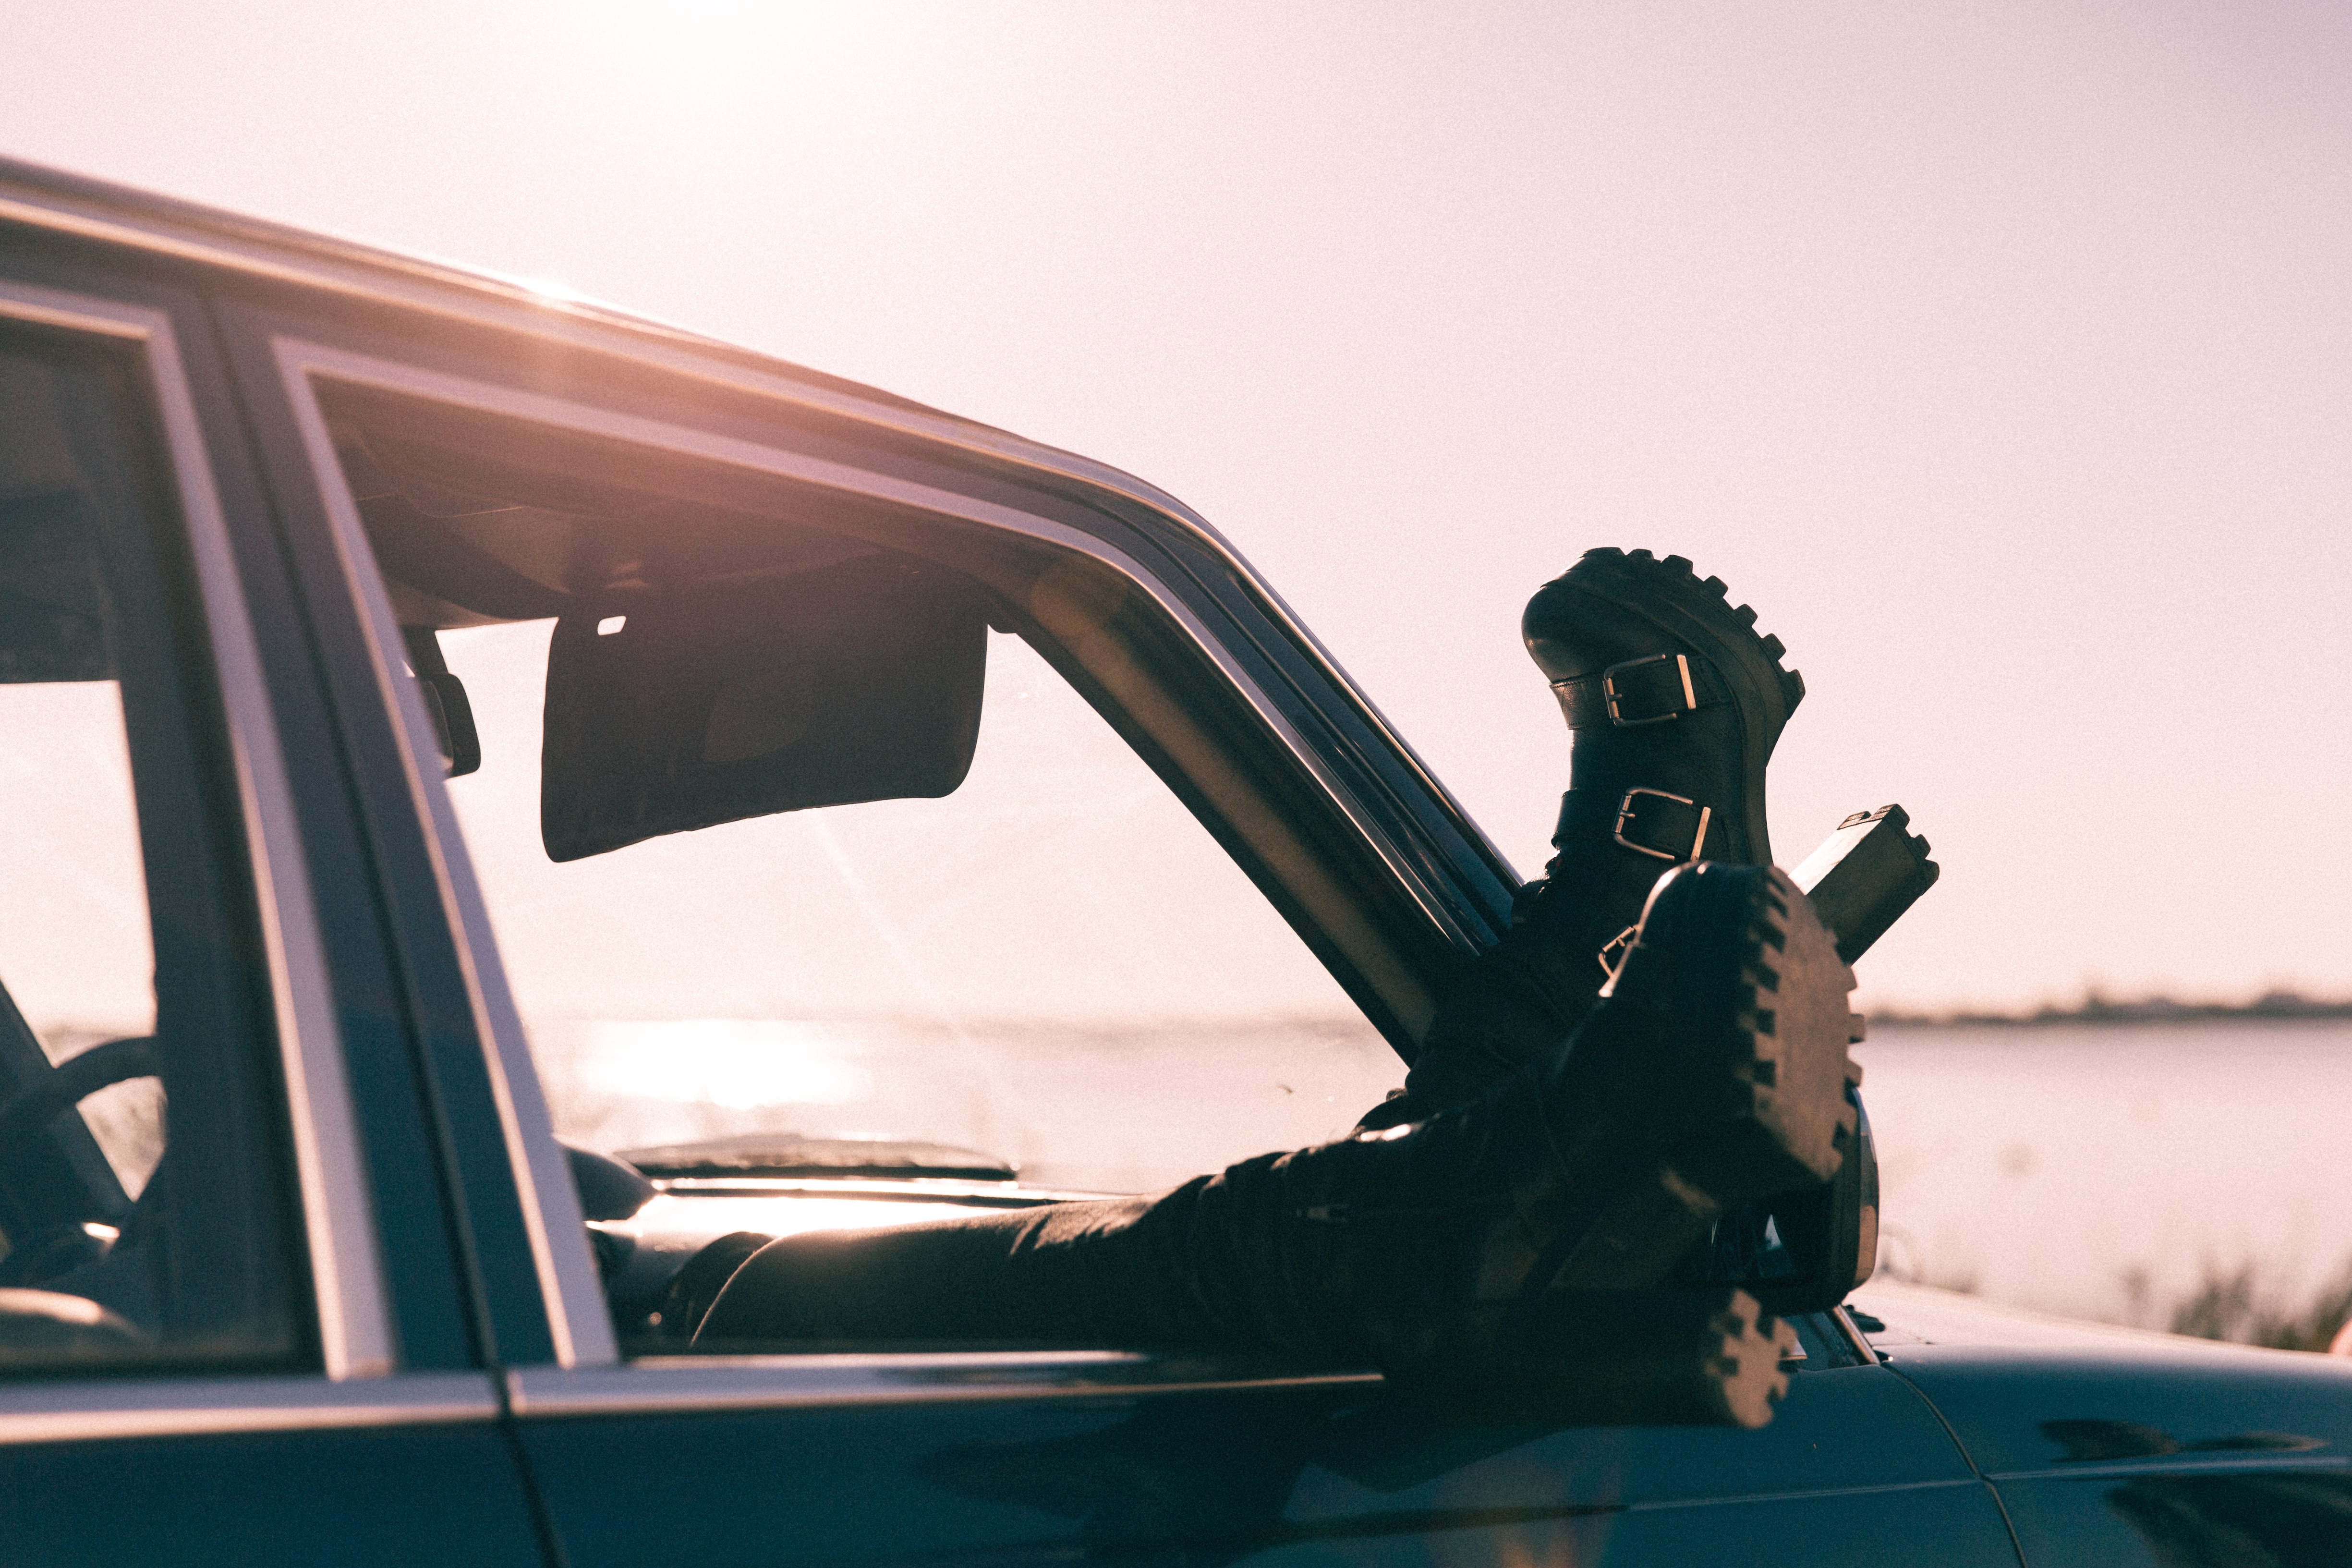
car, window, glass, driving, airplane, vehicle, windshield, classic, automobile make, automotive exterior